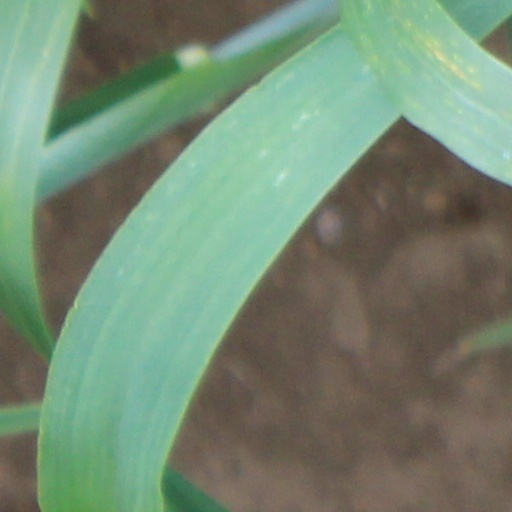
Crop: wheat